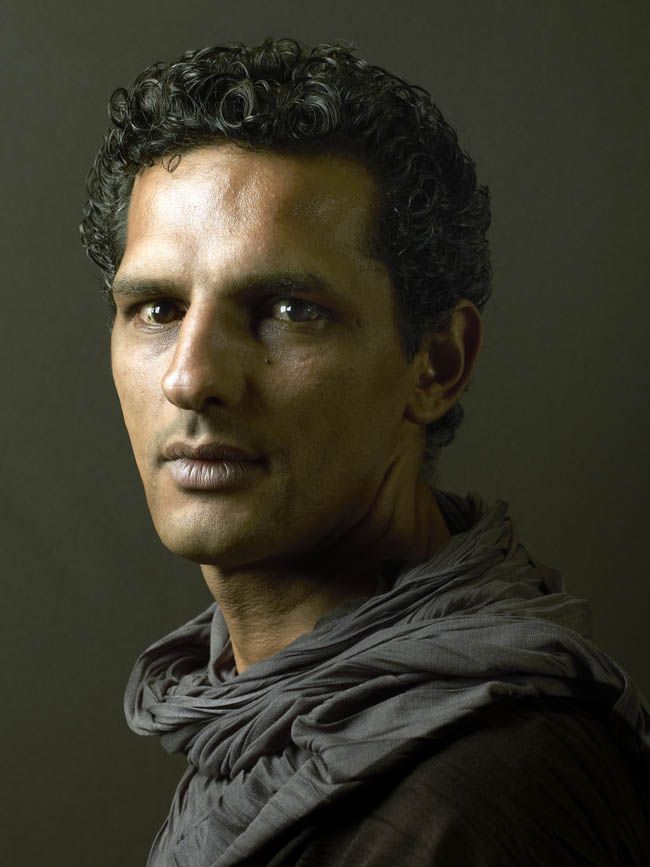
Label: Colored